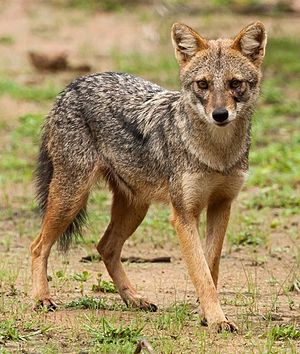
Guldsjakal
Guldsjakalen er et dyr i hundefamilien. Den når en længde på 60-110 cm med en hale på 20-30 cm og vejer 7-15 kg. Dyret lever i det sydøstlige Europa, i det nordlige og østlige Afrika og i det vestlige og sydlige Asien. Guldsjakalen er altædende. Hunnen er drægtig i mellem 60 og 63 dage. I den tid opholder hun sig i en hule. Kuldstørrelsen er i gennemsnit på 5-6 unger.